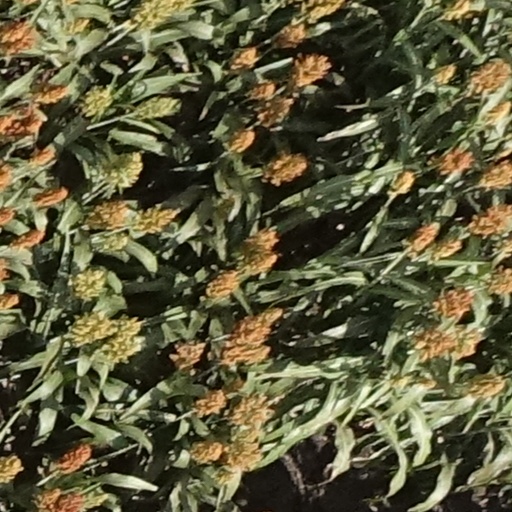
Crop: sorghum